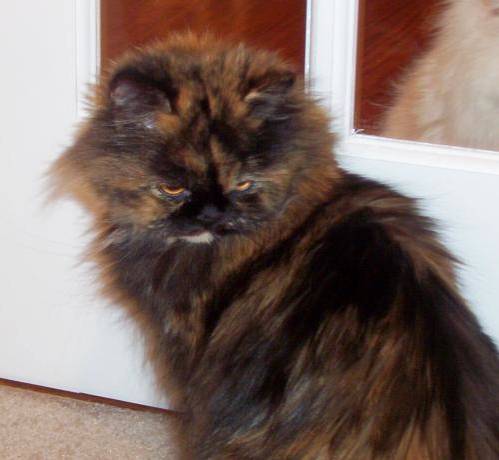
Label: cat